522666

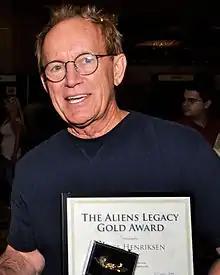
Henriksen performed his own stunts in "522666".

"522666" was directed by David Nutter, who had directed both "Pilot" and "Gehenna" previously, and would also direct "Loin Like a Hunting Flame" later in the season. Writers James Wong and Glen Morgan had previously written "Dead Letters", and would go on to write an additional thirteen episodes during the first and second seasons of the series. Nutter, Morgan and Wong had all previously collaborated on both "Millennium" sister show "The X-Files", and the Morgan and Wong-created series "".